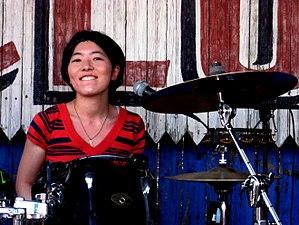
Kumiko Takahashi est née le 10 avril 1982 au Japon.